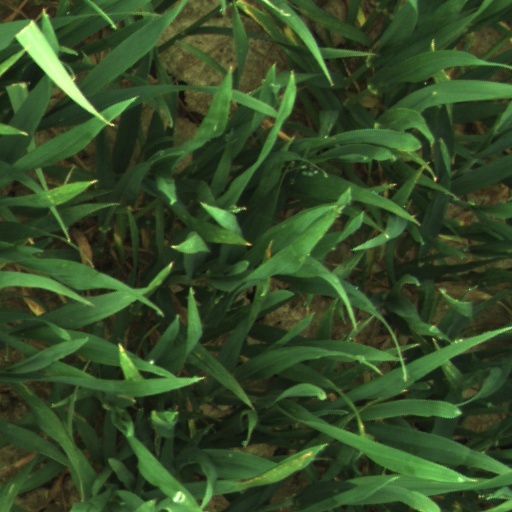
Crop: wheat